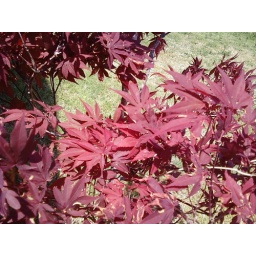
A tree I saw walking my dogs around Rowlett